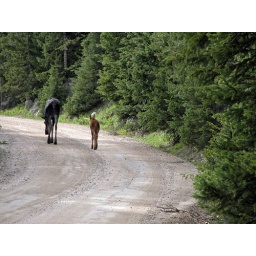
Moose cow and calf walking the Old Fall River Road in the RMNP.